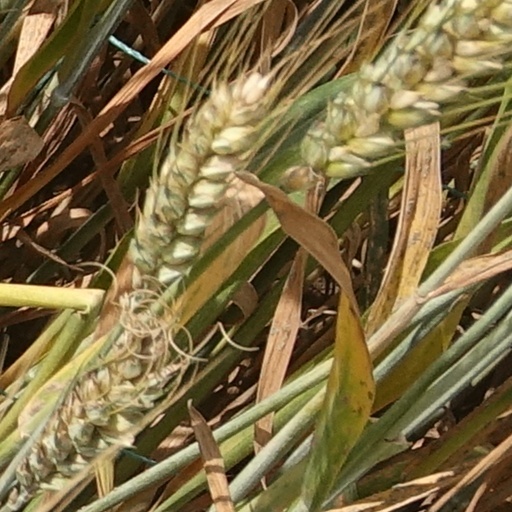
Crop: wheat